Sustainability at American colleges and universities

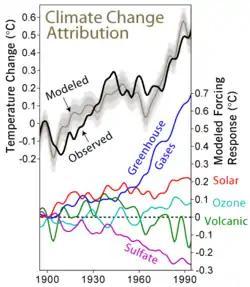
Climate change graphs

It has been evident that climate change has become the main focus in the pursuit of sustainable solutions. As more evidence grows on the significant changes in the weather patterns in the past few decades and the impacts it has on disrupting human and natural systems far more quickly than what has been predicted, actions need to be made in order to maintain efforts in eliminating greenhouse gas emissions. With the lack of help from the government in reinforcing policies to further reduce these emissions, colleges and universities have taken it upon themselves to sustain this world through efforts around their own campuses.